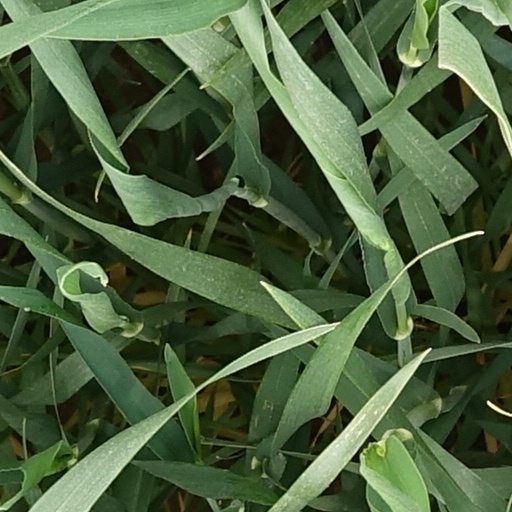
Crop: wheat